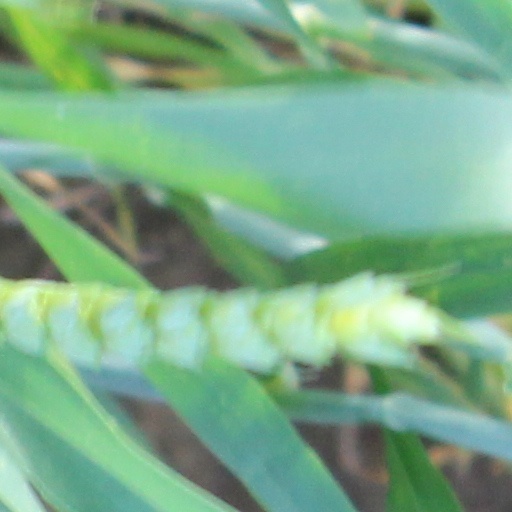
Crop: wheat